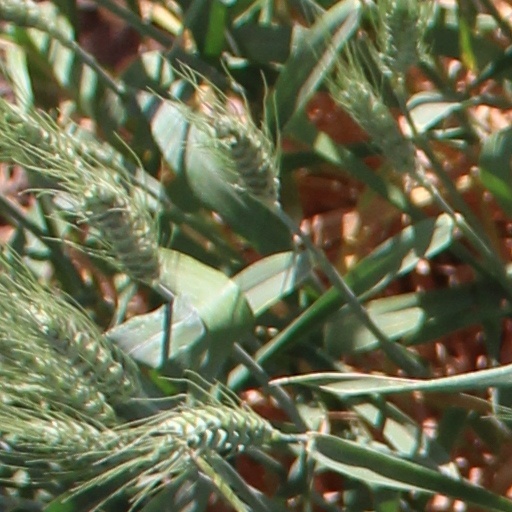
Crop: wheat